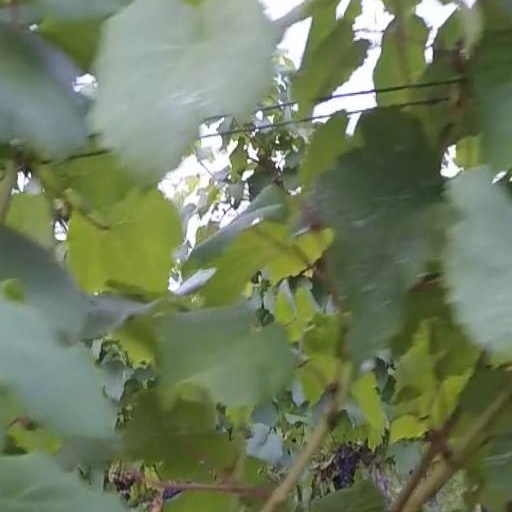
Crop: grape